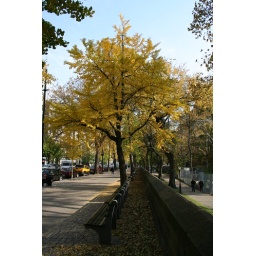
A colorful tree on 110th Street in Manhattan (Central Park North) in autumn.